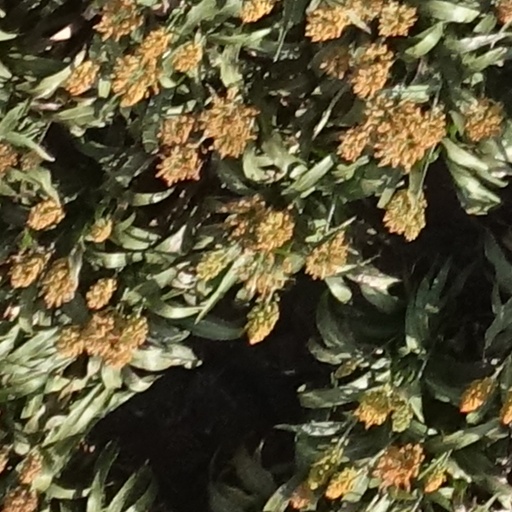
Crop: sorghum